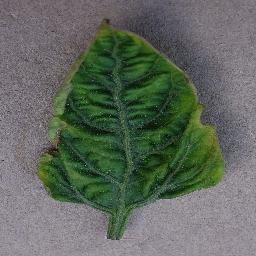
Label: Tomato___Tomato_Yellow_Leaf_Curl_Virus